True crime

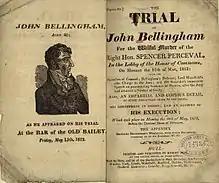
Murder pamphlet, 1812

Zhang Yingyu's "The Book of Swindles" is a late Ming dynasty collection of stories about alleged cases of fraud. Works in the related Chinese genre of court case fiction ("gong'an xiaoshuo"), such as the 16th-century "Cases of Magistrate Bao" were both fiction & based on actual accounts.